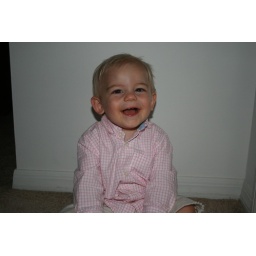
Looking cute in his pink shirt Aunt Stephanie got him